Bairnsdale

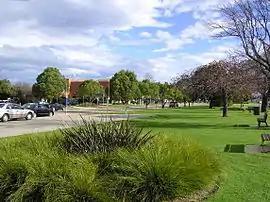
Bairnsdale Gardens Main Street

Bairnsdale (locally ) (Ganai: "Wy-yung") is a city in East Gippsland, Victoria, Australia, situated in a region traditionally inhabited by the Tatungalung clan of the Gunaikurnai people. The estimated population of the Bairnsdale urban area was 17,666 at June 2023. The city serves as a major regional centre of eastern Victoria, alongside Traralgon and Sale, acting as the commercial hub for the East Gippsland region and the seat of local government for the Shire of East Gippsland. Bairnsdale was first proclaimed as a shire on 16 July 1868 and later elevated to city status on 14 July 1990.